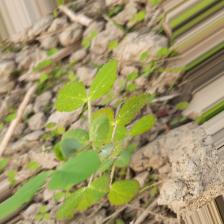
Label: Lentil Rust